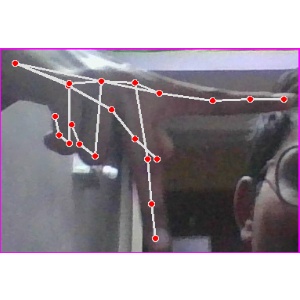
अक्षर: प